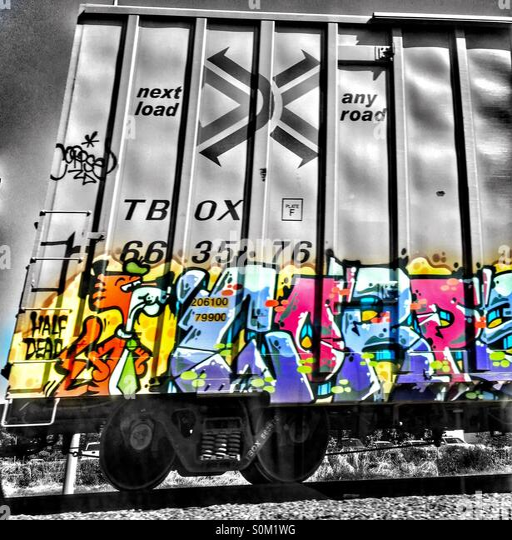
graffiti on a train car